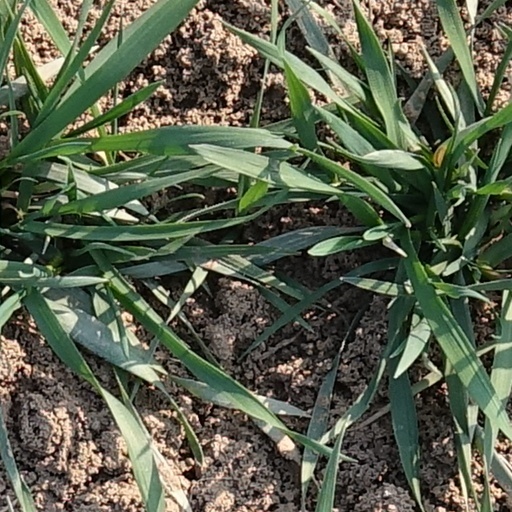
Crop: wheat